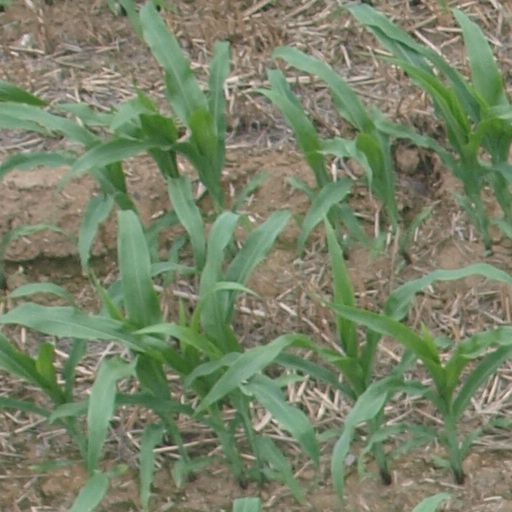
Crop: maize; corn